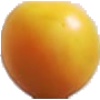
Label: Cherry Wax Yellow 1